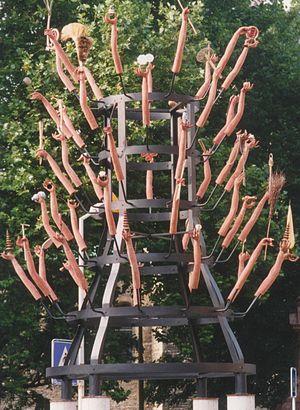
Huang Yongping, né le 18 février 1954 à Xiamen dans la province du Fujian et mort le 19 octobre 2019 à Ivry-sur-Seine, est un artiste contemporain d'origine chinoise naturalisé français.